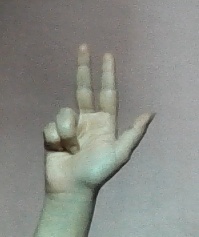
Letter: al